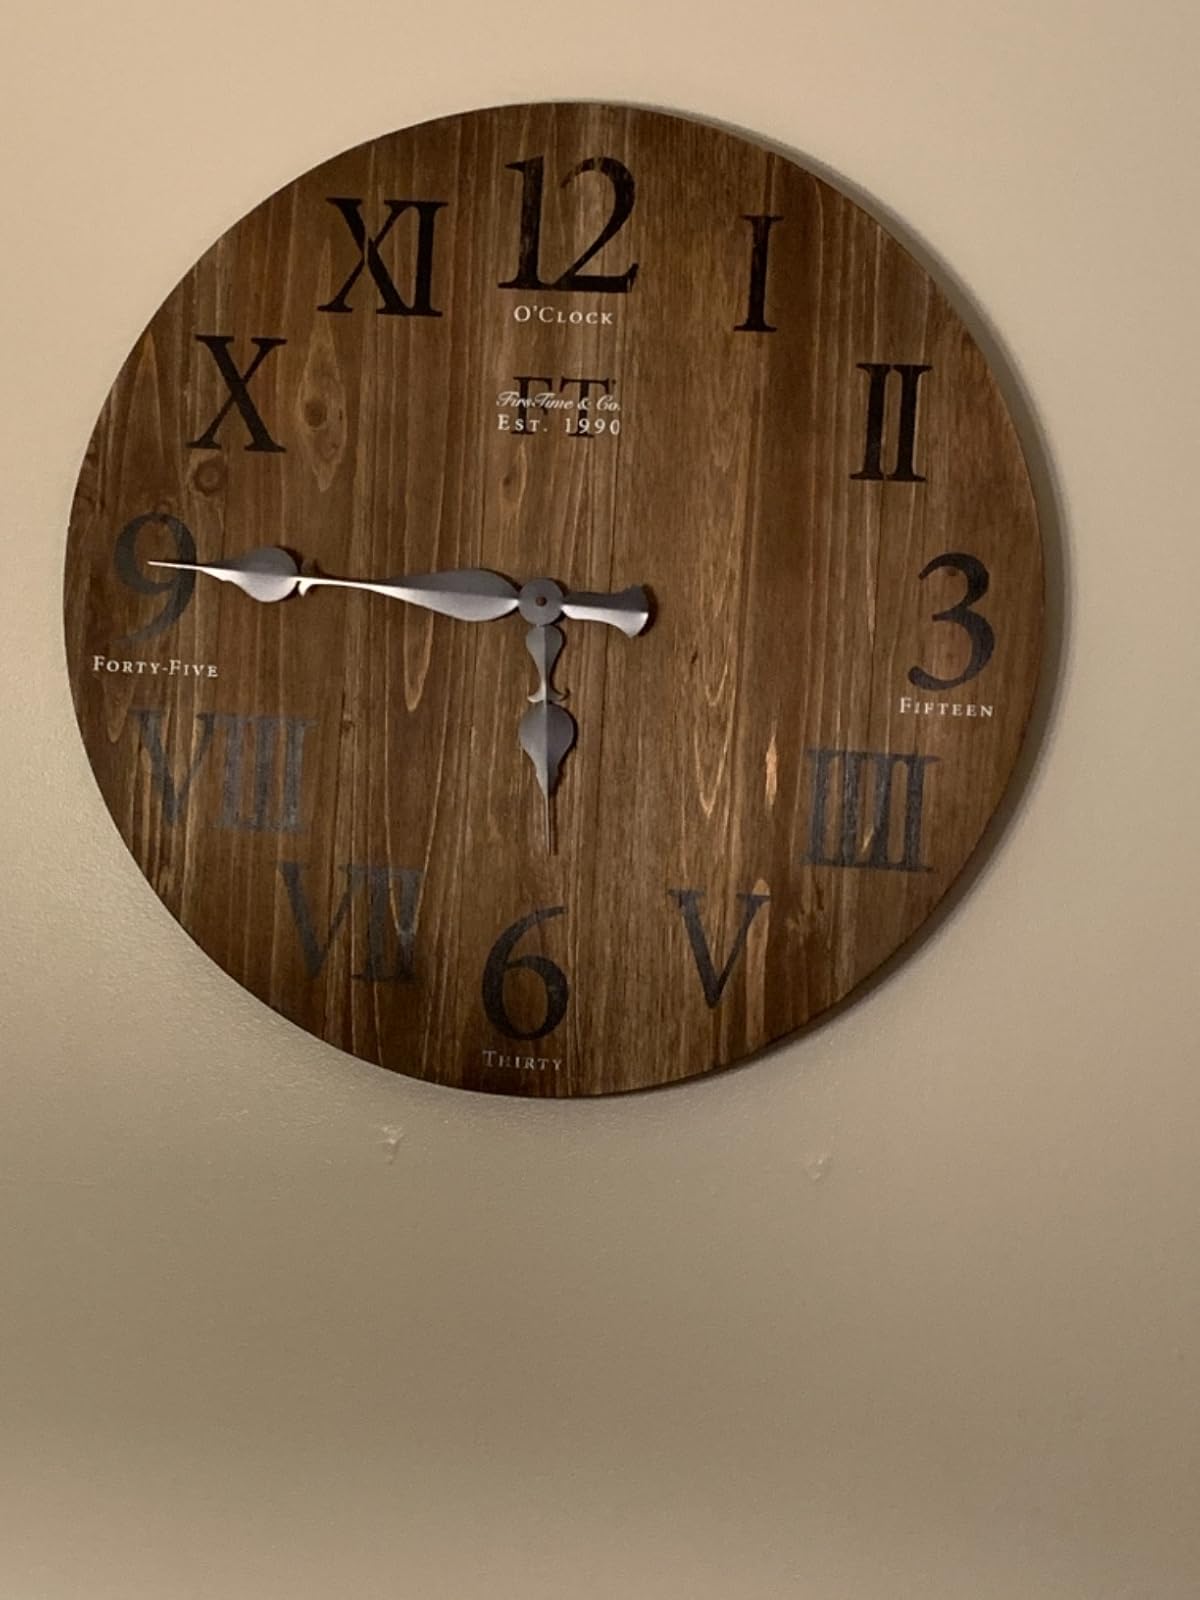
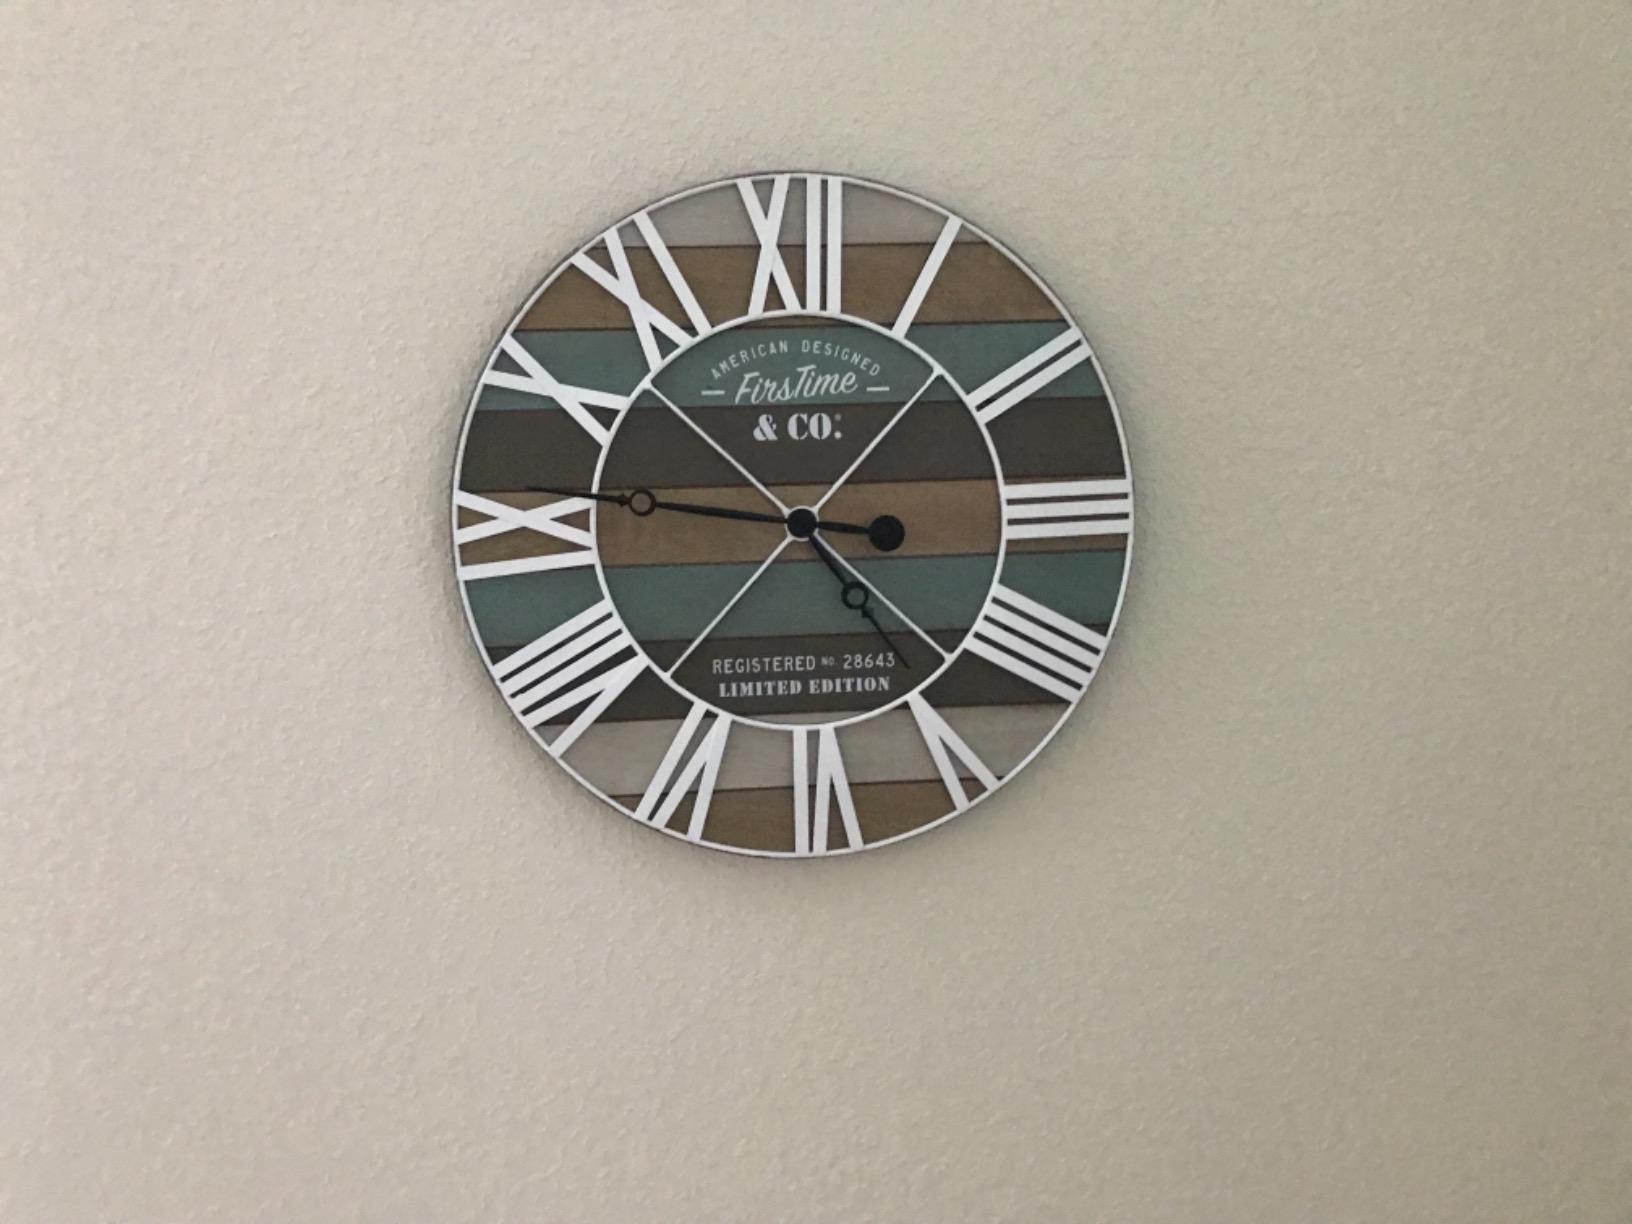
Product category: clock
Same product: no